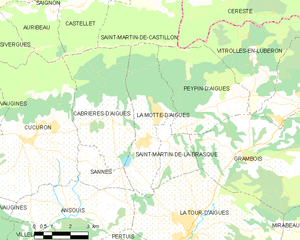
Carte des communes françaises La Motte-d'Aigues